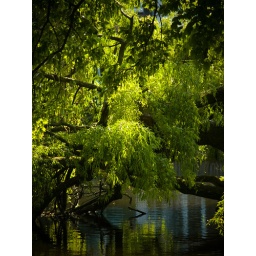
tree in the water